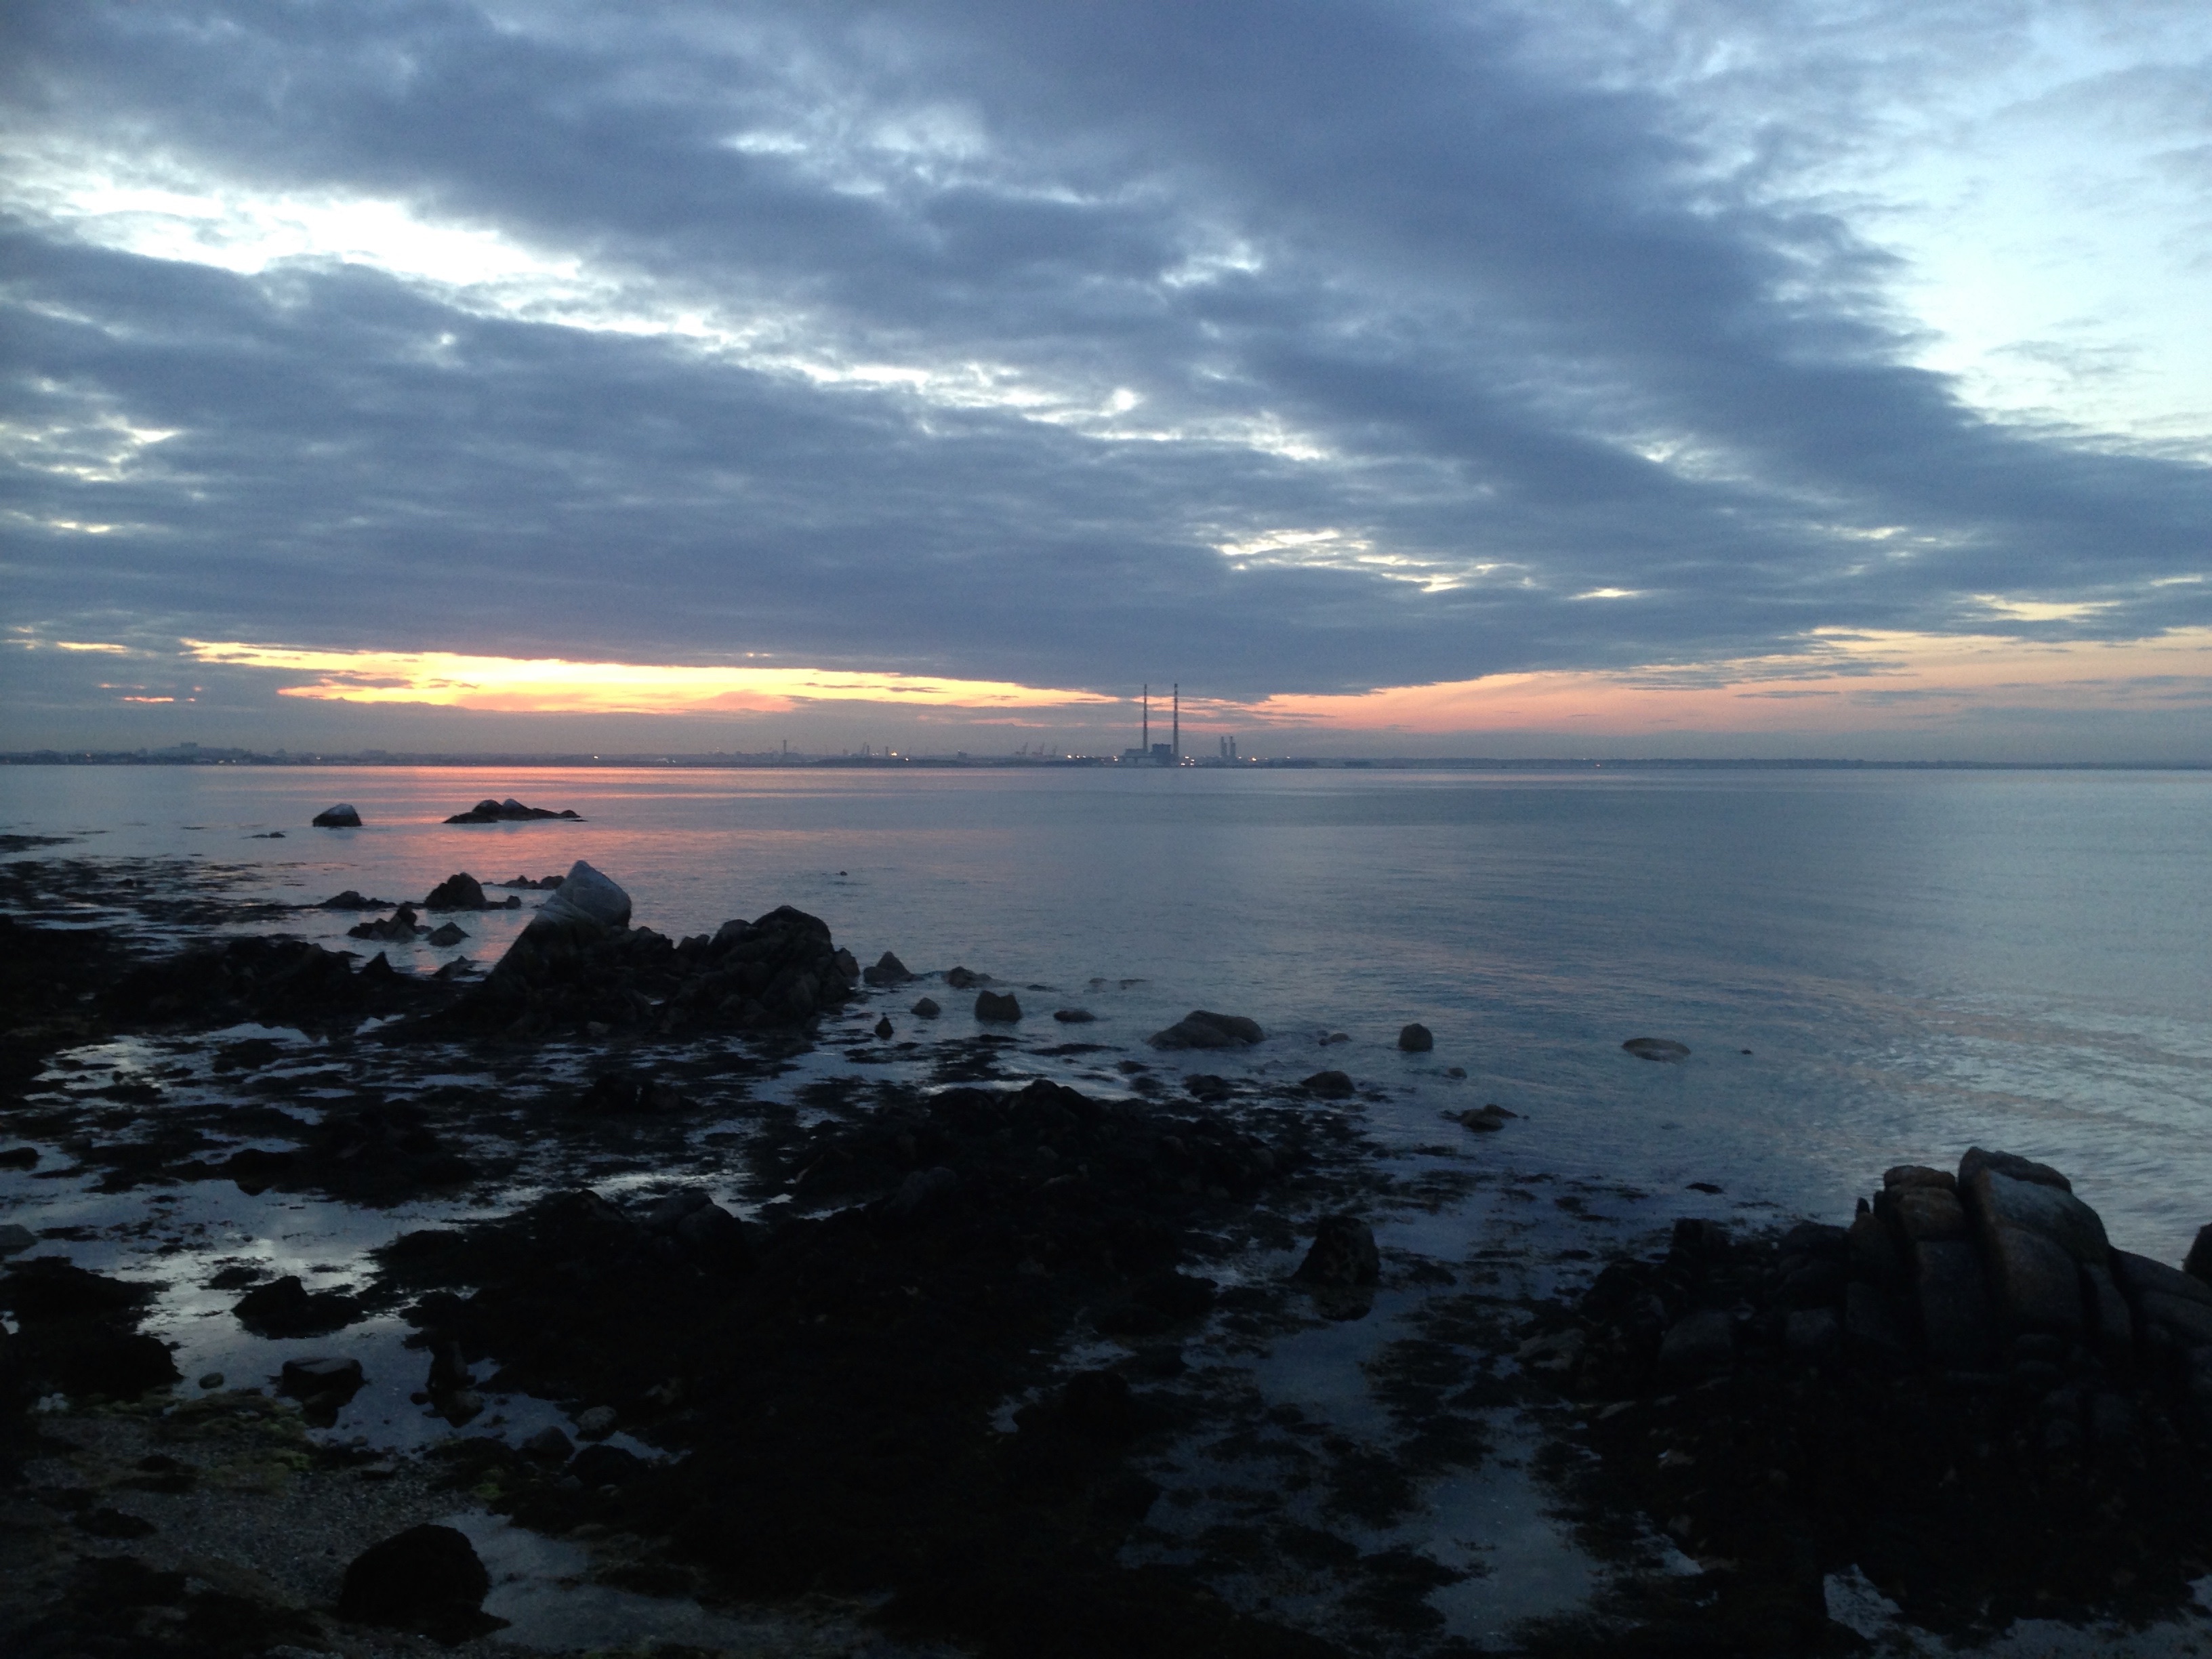
beach, sea, coast, ocean, horizon, cloud, sky, sun, sunrise, sunset, sunlight, morning, shore, wave, dawn, dusk, evening, reflection, bay, body of water, loch, cape, wind wave